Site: brandenburg
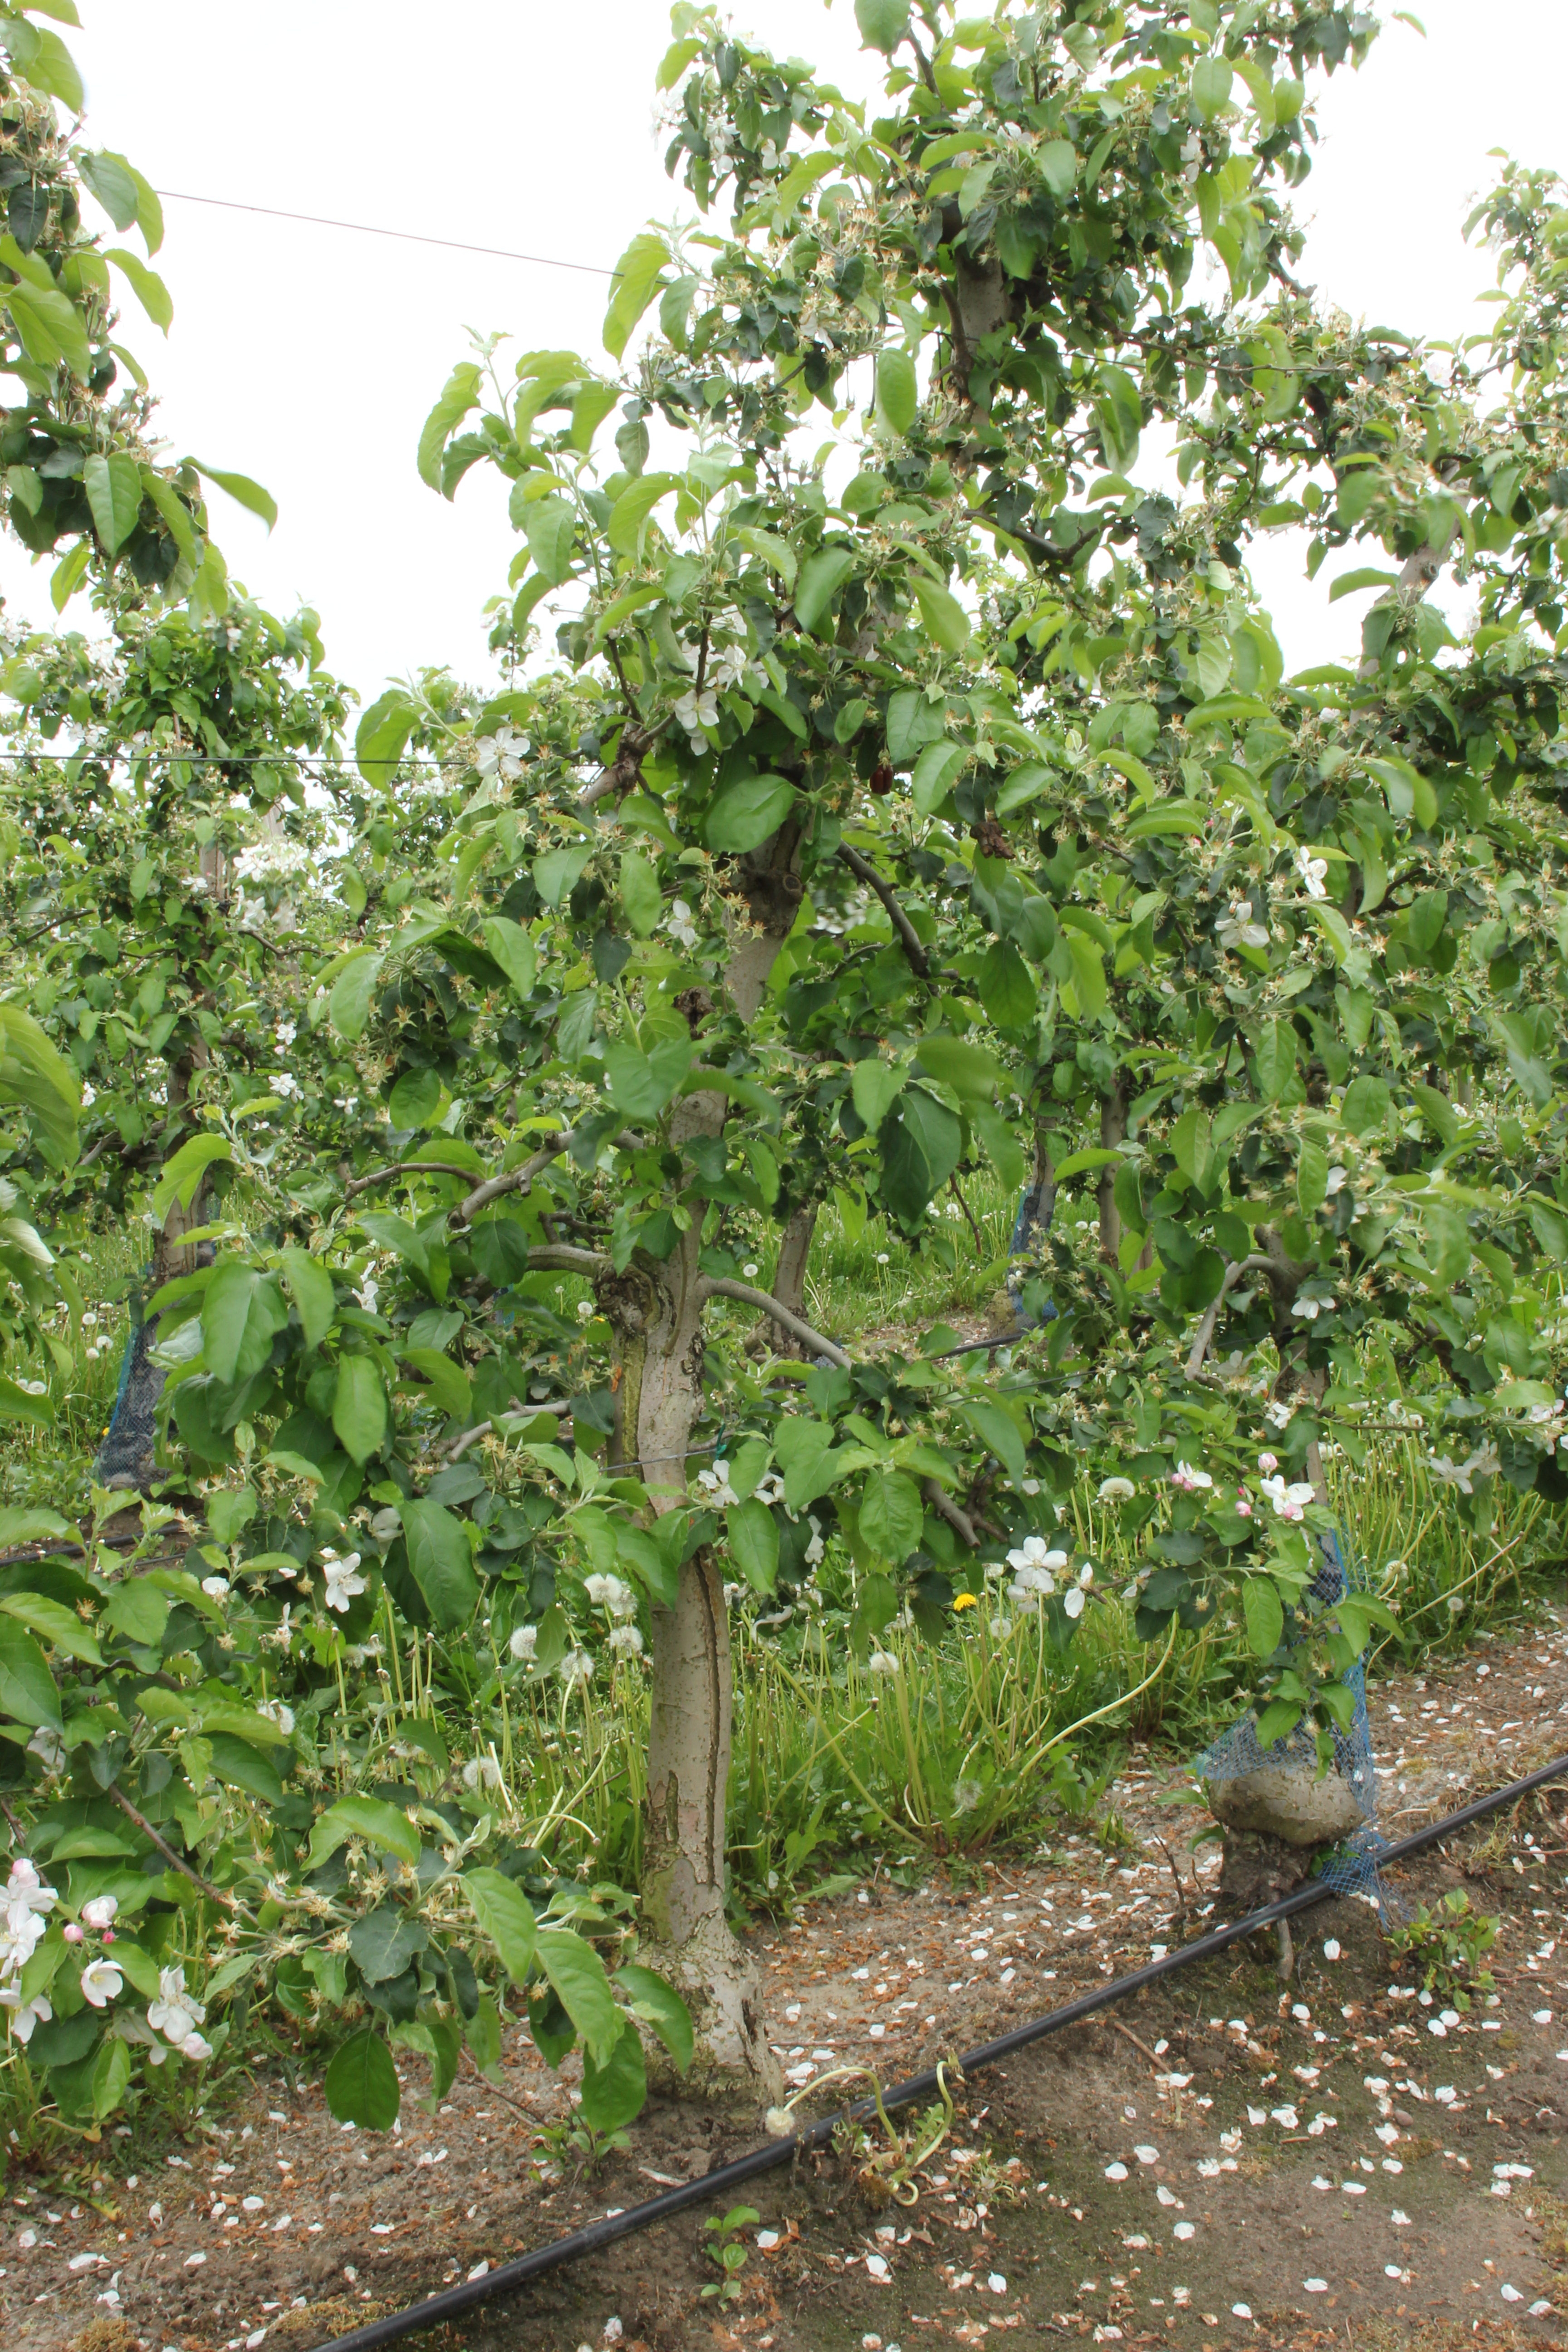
Growth stage (BBCH 67): Flowering